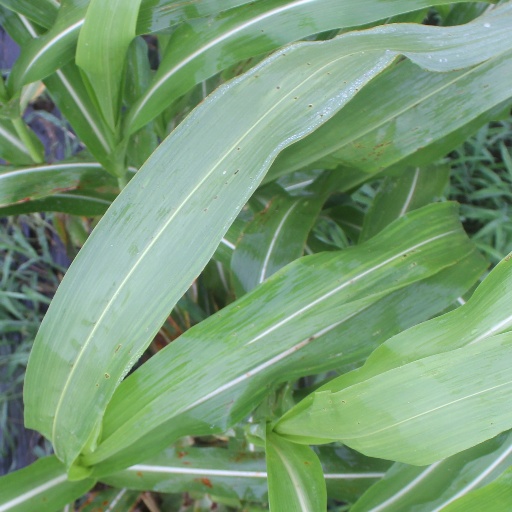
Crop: sorghum